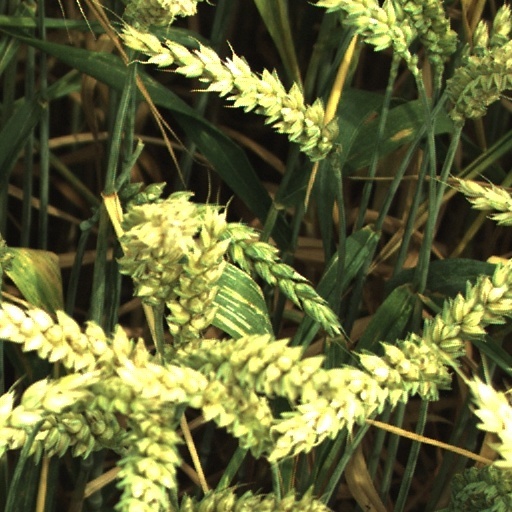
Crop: wheat